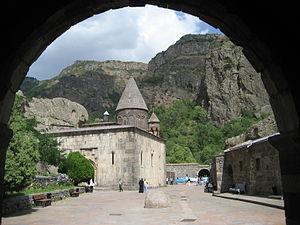
Geghard ou Gherart, ou encore Sainte-Lance de Geghard, est un monastère arménien situé dans le marz de Kotayk, près d'Erevan. Le complexe a été fondé au XIIIᵉ siècle. La particularité du monastère est de présenter une partie souterraine dans laquelle les prêtres s'exercent pour leur liturgie. Une chapelle inférieure porte les armes de la famille Prochian, deux lions affrontés surmontés d'un autre lion attaquant un bœuf et soulignés de l'aigle enlevant dans ses serres un agneau.